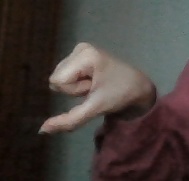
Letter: waw